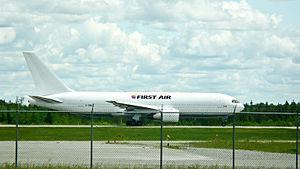
Boeing 767-223SF de First Air (C-GKLY) stationné à l'aéroport de Val-d'Or (CYVO).